Frans Timmermans

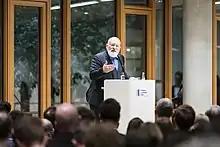
Timmermans delivering a speech about the Green Deal at the European Investment Bank Headquarters.

In 2019, President of the European Commission, Ursula von der Leyen requested Frans Timmermans continue in his role as First Vice President while also designating him as one of the three new Executive Vice Presidents of the European Commission. As Executive Vice President, Timmermans was responsible for the European Green Deal. Timmermans was also responsible for a European Green Deal and a European Climate Law in their first hundred days in office.